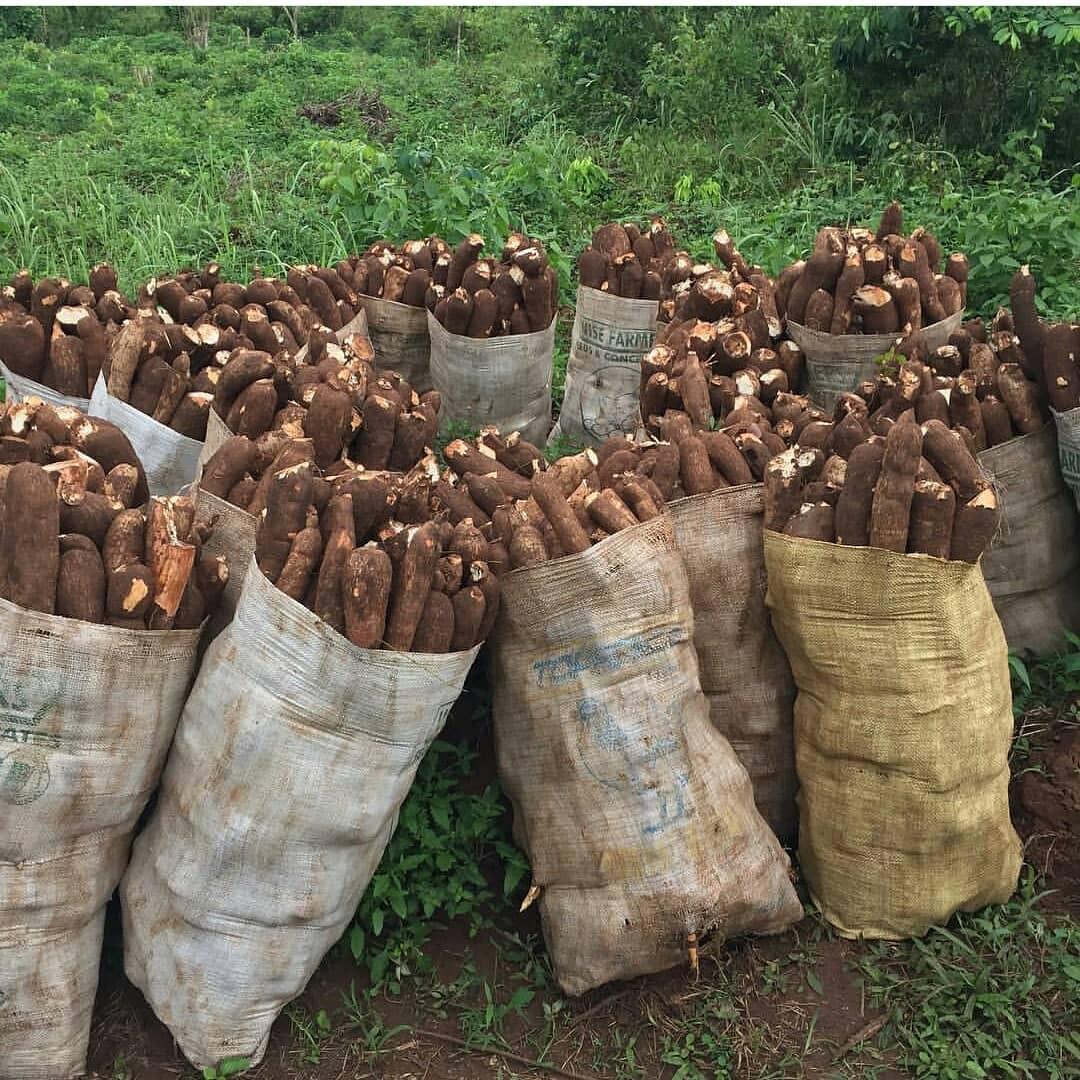
Magunia mengi yaliyojazwa mihogo iloyochimbwa, magunia yamewekwa kwenye ardhi yenye nyasi na udongo nyuma kuna mimea mingi ya kijani kibichi, mihogo hii inaonekana ni maalumu kwajili ya biashara na hapo imeshafungwa katika mfumo ambao inaweza kusafirishwa kwa urahisi.